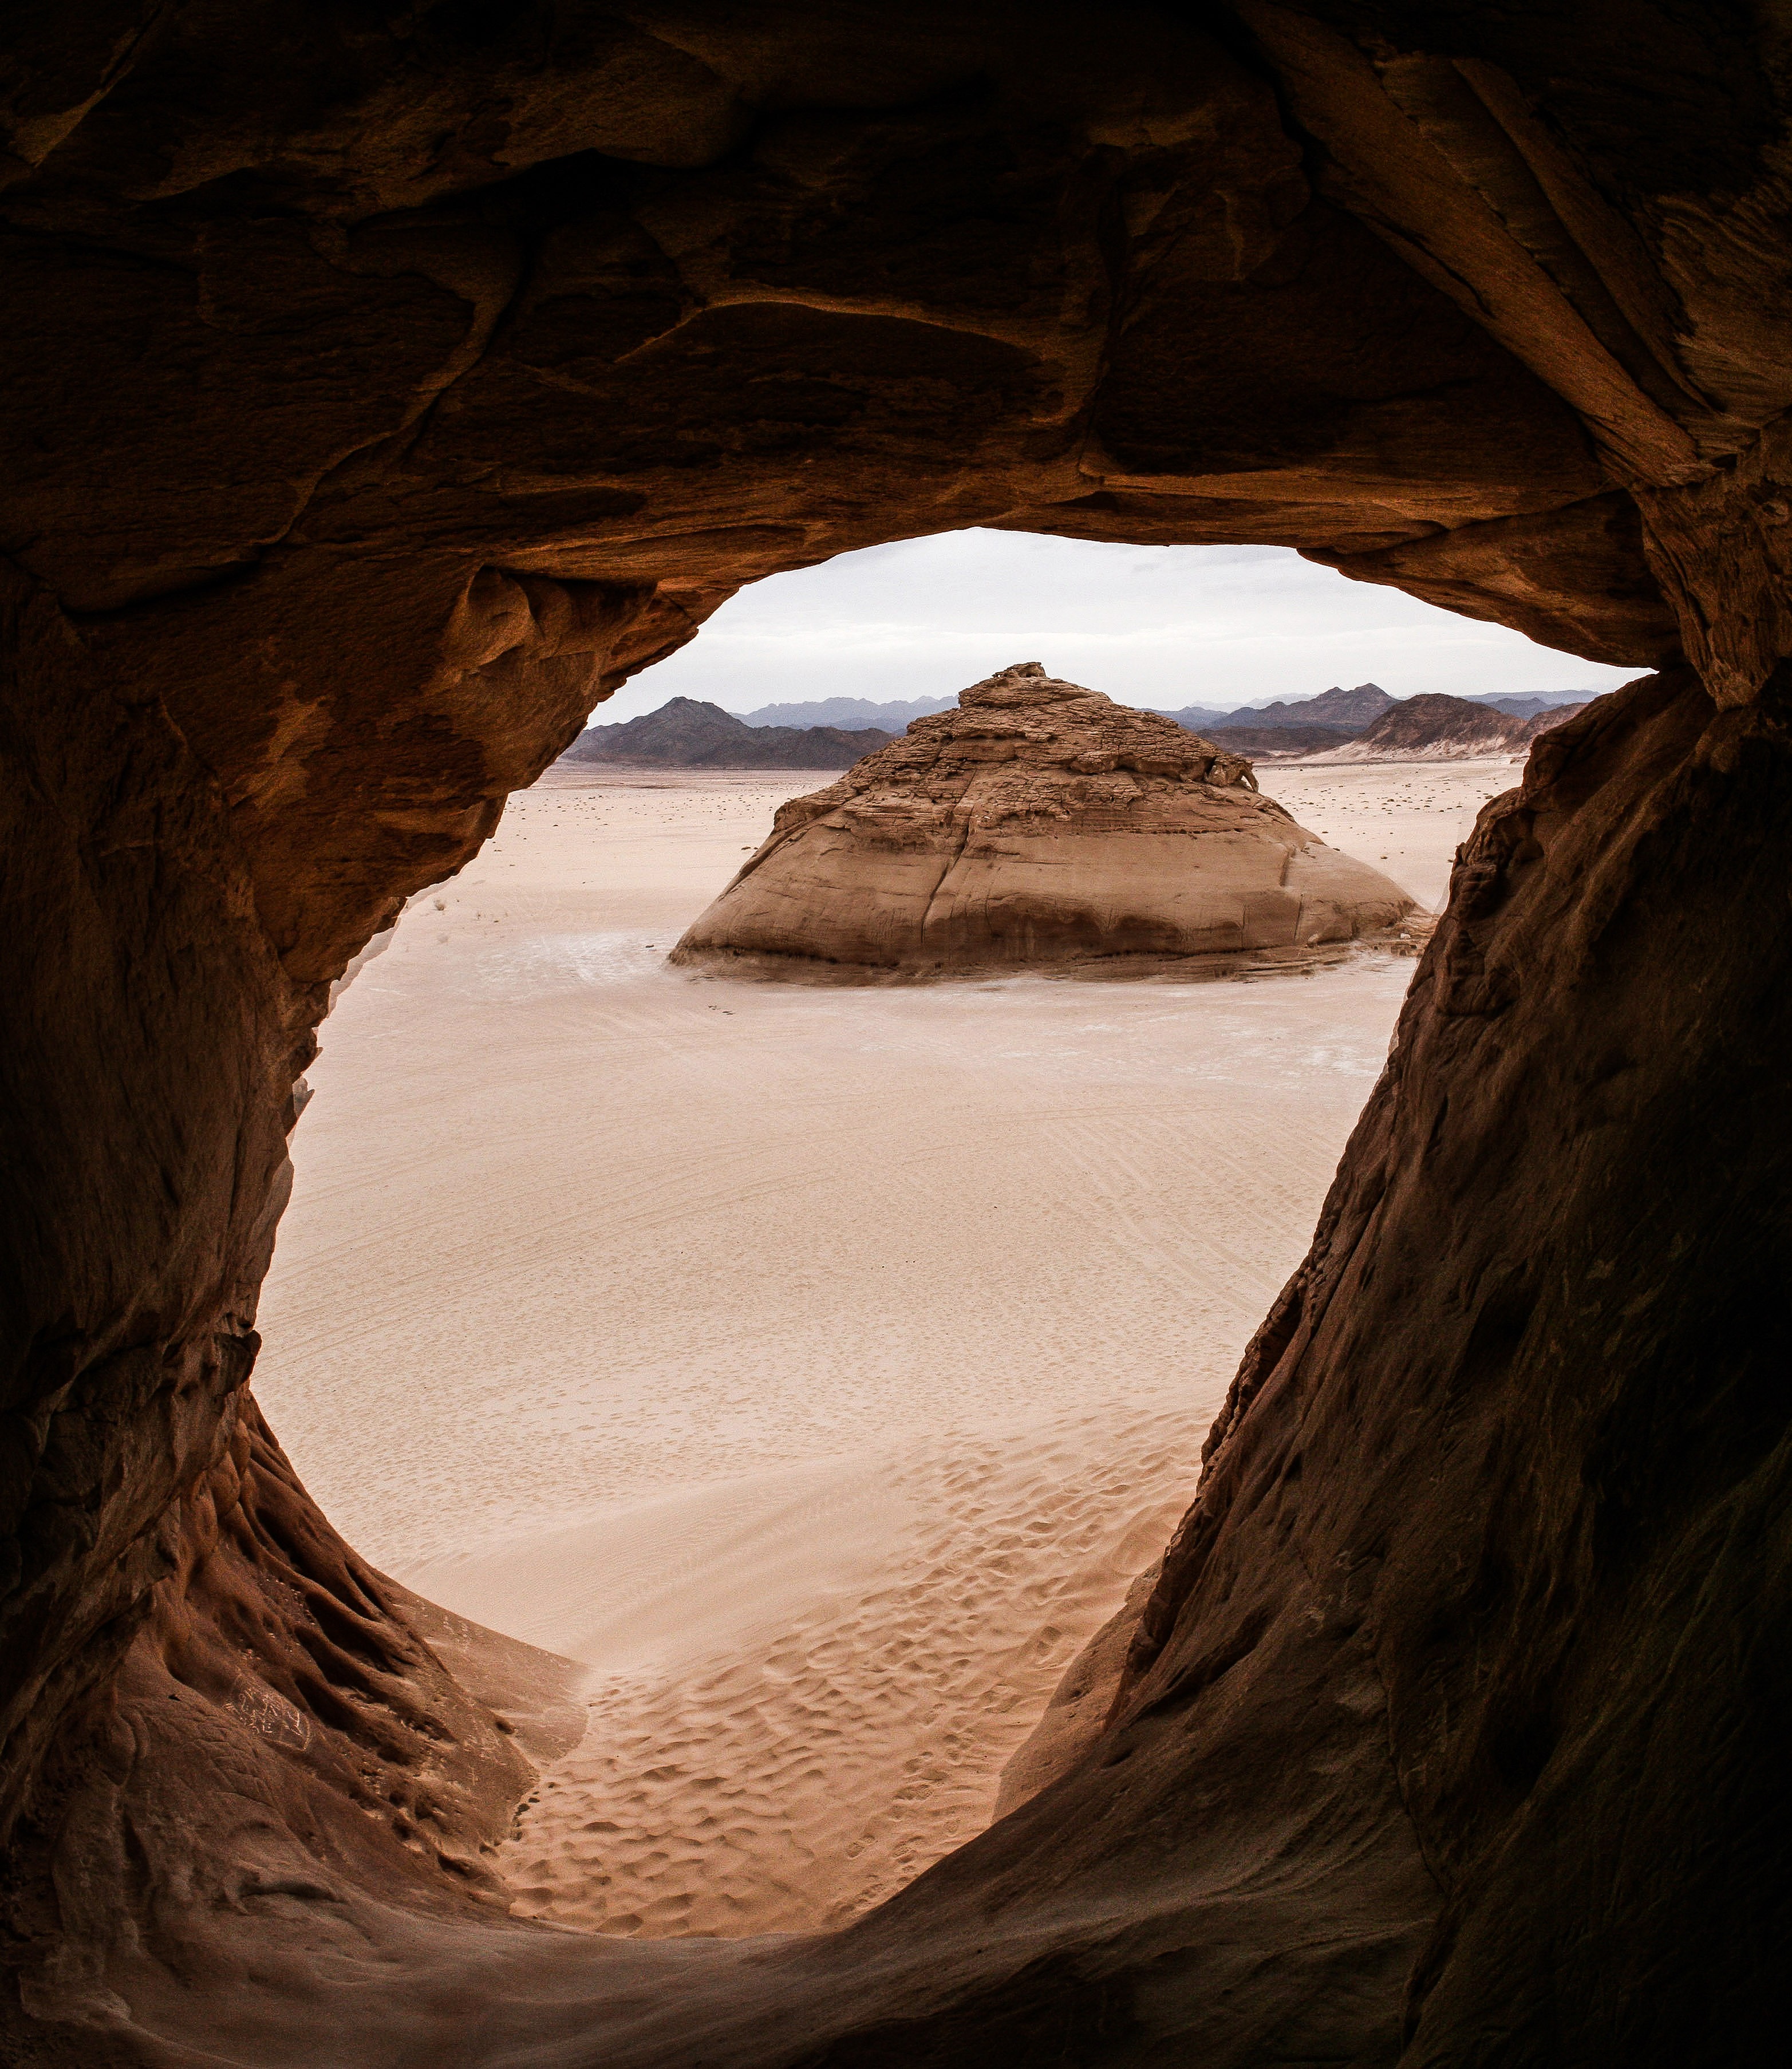
sand, rock, desert, formation, arch, cave, reflection, dunes, geology, temple, hot, wadi, landform, sinai, natural environment, geographical feature